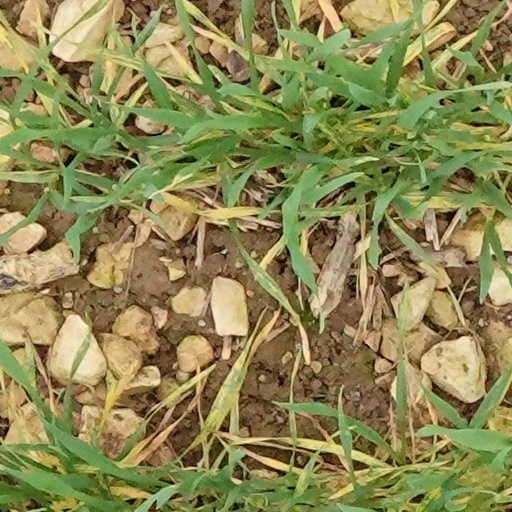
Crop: wheat